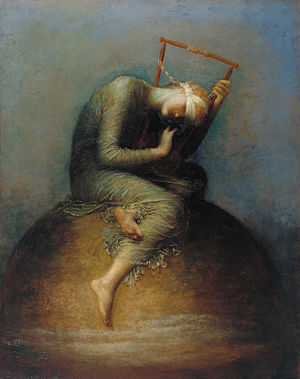
George Frederic Watts
George Frederick Watts, Håbet, 1886, Tate Gallery.
George Frederic Watts var en engelsk maler og skulptør/billedhugger.